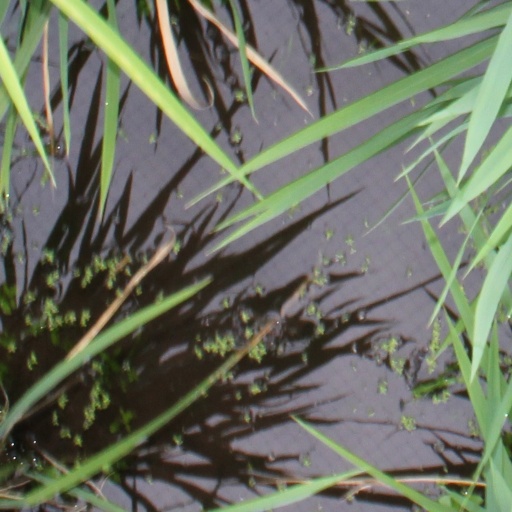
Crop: rice